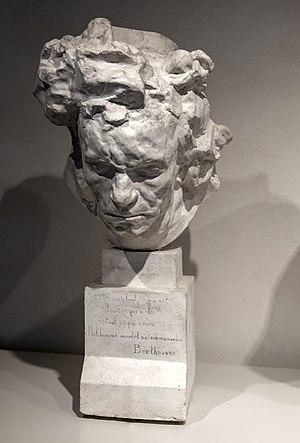
Le musée Ingres-Bourdelle, anciennement musée Ingres, est un musée d'art et d'archéologie installé dans l'ancien hôtel de ville, qui fut le palais épiscopal des évêques de Montauban, construit au XVIIᵉ siècle en France.